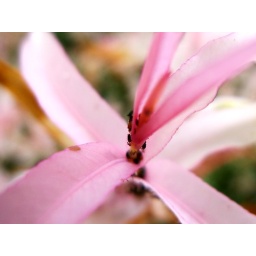
[really] small insects on pink blossom on a tree in my garden